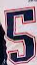
Number: 5